Billboard Year-End Hot 100 singles of 2013

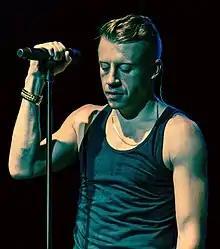
"Thrift Shop" from rapper Macklemore and producer Ryan Lewis featuring Wanz came in at number one, spending a total of six nonconsecutive weeks.

The "Billboard" Hot 100 is a chart that ranks the best-performing singles of the United States. Its data, published by "Billboard" magazine and compiled by Nielsen SoundScan, is based collectively on each single's weekly physical and digital sales, as well as airplay and streaming. Throughout a year, "Billboard" will publish an annual list of the 100 most successful songs throughout that year on the Hot 100 chart based on the information. For 2013, the list was published on December 13, calculated with data from December 1, 2012, to November 30, 2013.